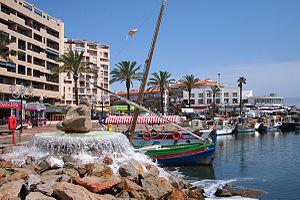
Saint-Cyprien (Pyrénées-Orientales)